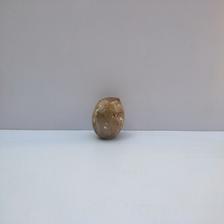
Size: Spoiled